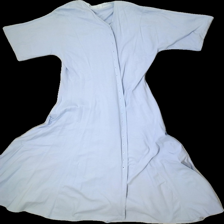
View: front
Type: Dress
Category: Ladies
Brand: Not in the list
Brand text on label: Juliette
Colors: Blue
Material: 100%cotton
Cut: Long, V-collar
Size: 46
Season: Summer
Stains: Minor
Holes: Major
Damage: 19
Price range: <50
Recommended usage: Export